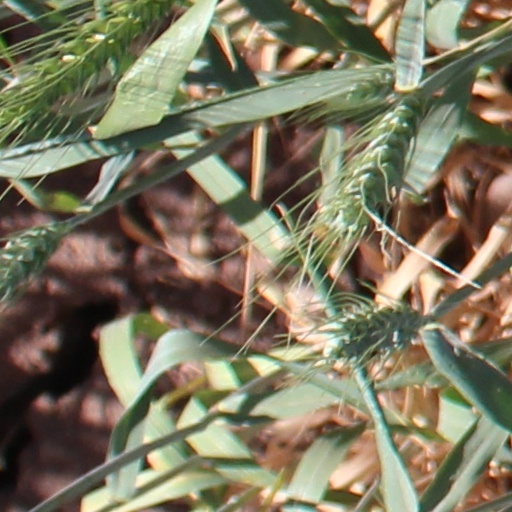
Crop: wheat